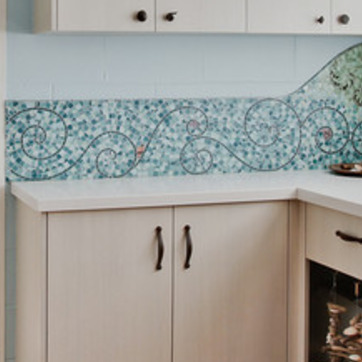
Material: polishedstone